Sisse Fisker

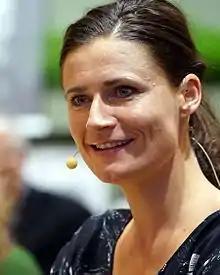
Fisker in 2015.

Sisse Fisker (born 8 August 1976) is a Danish television presenter. From January 2007 to December 2014, she was a presenter at DR's daily news program, "Aftenshowet" on DR1, and she has been attending the "Healthy" exercise and health programs. During her time at DR, she has also helped cover several royal events and hosted the Danish Danse Grand Prix 2007. She previously worked on TV 2 Sport for 5 years. She has participated in the 2nd season of Vild med dans and participated in the program "Et glimt af Danmark".